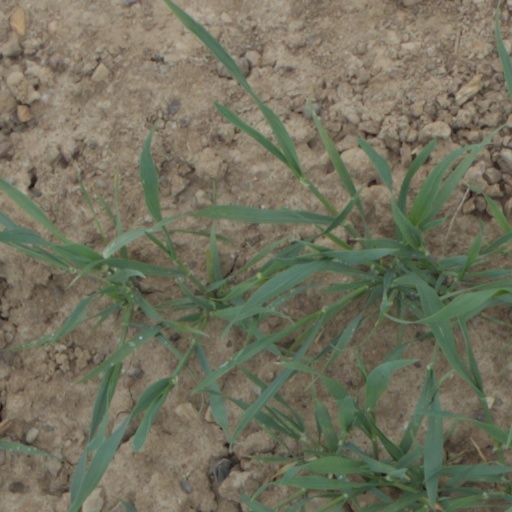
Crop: wheat